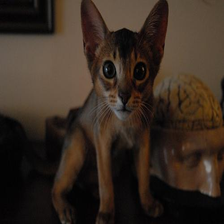
Species: cat
Breed: Abyssinian